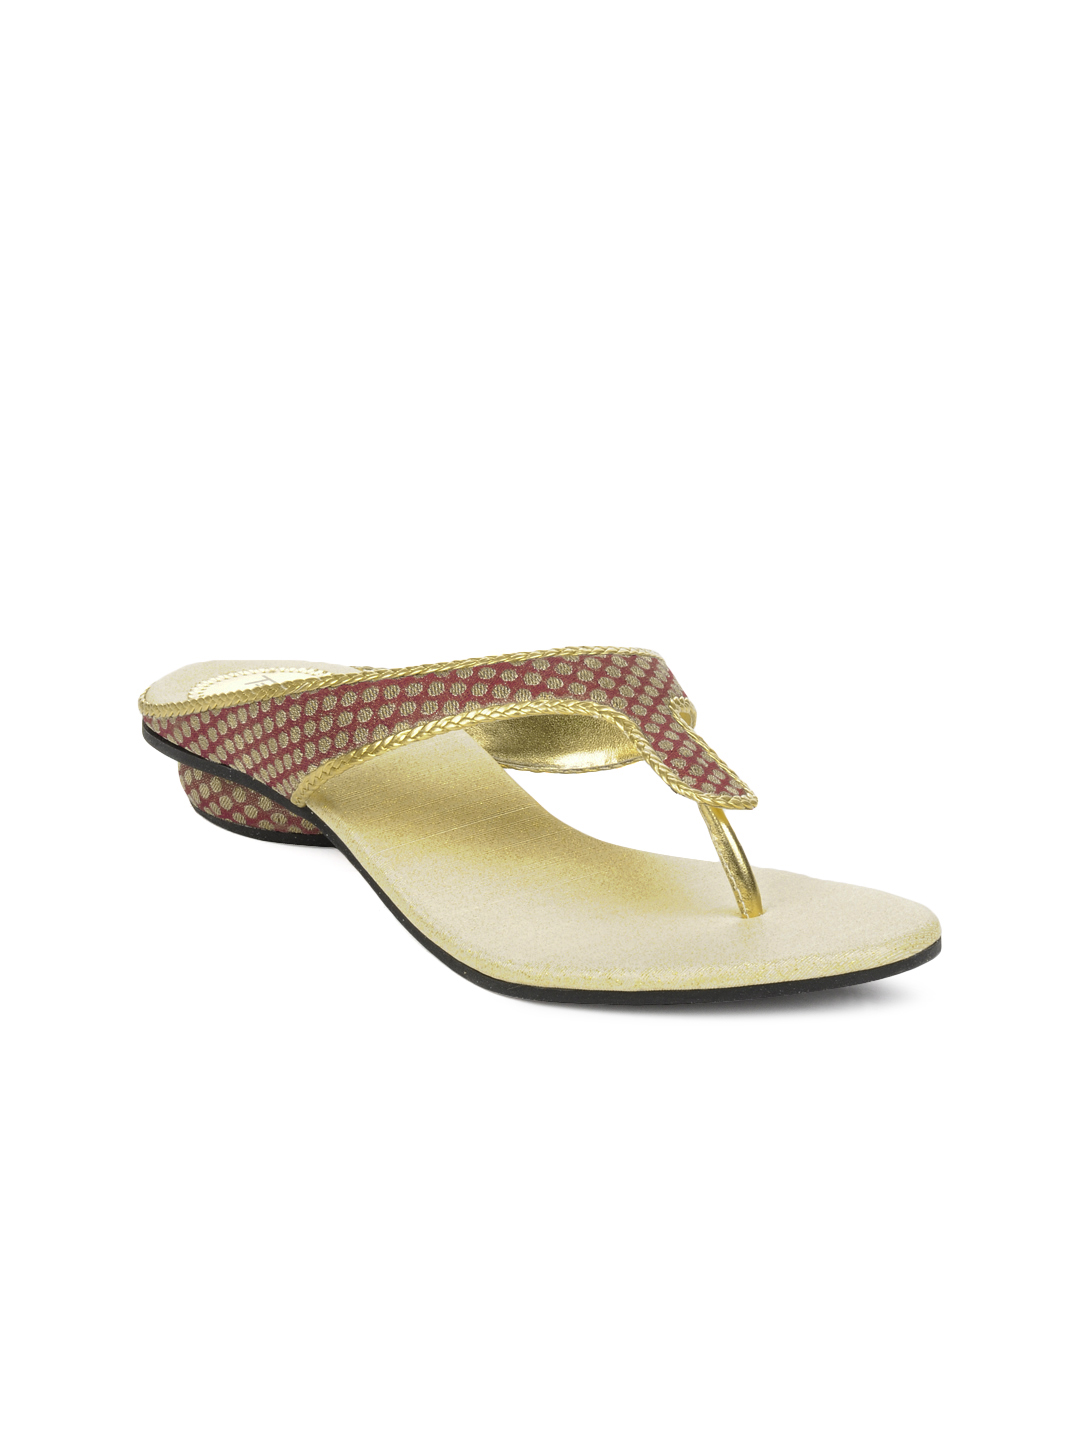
Portia Women Maroon Flats
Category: Footwear / Shoes / Flats
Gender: Women
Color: Maroon
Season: Winter 2012
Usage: Ethnic